Pierre Belon Lapisse

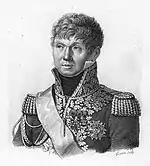
Claude Perrin Victor

In 1808 Lapisse was made a Baron of the Empire with the title Sainte-Hélène and received the Order of the Iron Crown. By October of that year, Victor's I Corps was transferred to Spain to fight in the Peninsular War. Lapisse commanded the 2nd Division, made up of the same regiments as at Friedland, only with three battalions each. Lapisse fought at the Battle of Espinosa de los Monteros on 10 and 11 November 1808. On the 10th Eugène-Casimir Villatte recklessly threw his division at the Spanish army of Joaquín Blake y Joyes without waiting for Victor's other two divisions to arrive. The attack fell on the Division of the North which had recently escaped from Denmark and was repulsed. When Victor came up with his other two divisions, he sent one regiment of Lapisse's division and one brigade of Francois Amable Ruffin's division against the same defenders. Though Blake had to send reinforcements, the Spanish were able to drive off the French attackers. On the 11th Victor reasoned that Blake would expect his right flank to be attacked again, the same as the previous day. On this day, Lapisse launched an assault on the Spanish left flank on a very high ridge. This time the defenders were not of the same quality as the Division of the North. After their division commander and two brigadiers were wounded, the Spanish troops bolted for the rear. One of Lapisse's brigadiers, Nicolas Joseph Maison wheeled his troops against Blake's center just as Victor ordered a frontal attack by the rest of I Corps. The Spanish army disintegrated and took to the hills. Victor lost about 1,000 killed and wounded. The Division of the North suffered about 1,000 casualties while Blake's total losses were about 3,000. On 1 January 1809 Emperor Napoleon ordered Lapisse to detach from I Corps and operate in the Province of León. Two brigades of cavalry under Archange Louis Rioult-Davenay and Pierre-Honoré-Anne Maupetit were assigned to Lapisse's force. Despite Victor's pleas to return his 2nd Division, King Joseph Bonaparte obstinately refused.